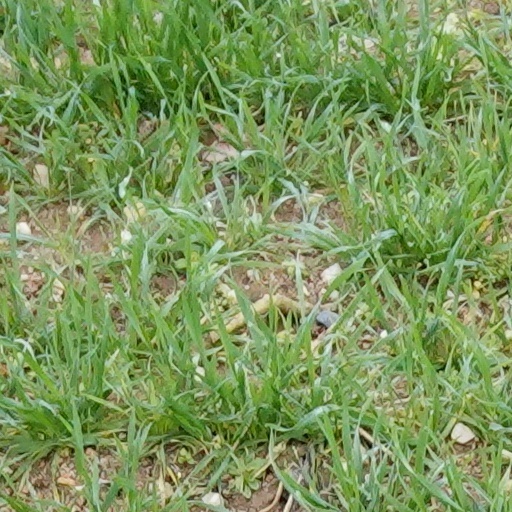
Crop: wheat